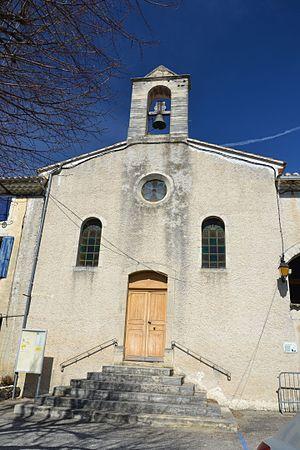
église Saint-Blaise à Montbrison-sur-Lez
Montbrison-sur-Lez est une commune française située dans le département de la Drôme en région Auvergne-Rhône-Alpes.